Nintendo Game Card

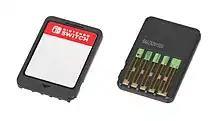
Front (left) and back (right) sides of Switch Game Card

Despite all iterations of the Nintendo DS line lacking native infrared support, certain titles made use of this type of communication function using game cards with their own infrared transceivers. These game cards are generally glossier and darker than common Nintendo DS game cards, and reveal their translucency when exposed to light. Examples of such game cards include "" and "Active Health With Carol Vorderman", which connect to the included pedometers, "Pokémon HeartGold" and "SoulSilver", which connect to the included Pokéwalker accessory, and "Pokémon Black" and "White" and "Pokémon Black 2" and "White 2", which connect DS systems facing each other.